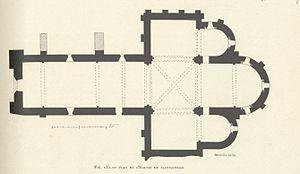
Saint-Ferme église
L'abbaye de Saint-Ferme est une abbaye catholique située dans la commune de Saint-Ferme, dans le département de la Gironde, en France.